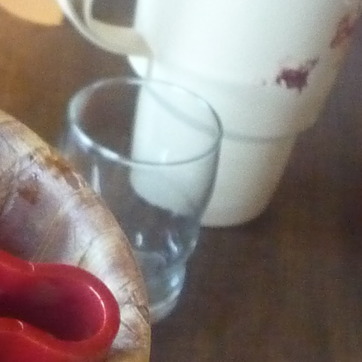
Material: glass